Spyck–Welle train ferry

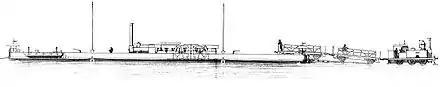
Class B1 Locomotive AETNA of the RhE with two carriages between the pier and the ferry. In the middle of the ferry are the wheels for running on the cable and the boiler

The ferry pontoons for carrying rail wagons were not able to navigate freely on the river, but instead were attached to two cables that were stretched across the river upstream of the ferry. Successful operation of the train ferry was only achieved when the original chains were replaced with stronger cables. The ferry was attached by a cable to another cable that ran over the river to resist the current and to serve as a guide rope. A thinner cable ran through the water on to two wheels on the ferry that were powered by a steam engine; the ferry hauled itself across the river by pulling on the cable.